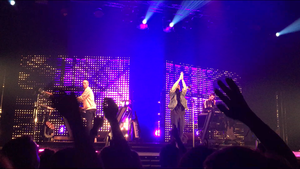
Concert de Synapson à la Belle Électrique (Grenoble), le 25/10/2018
La Belle Électrique est une salle de concert située sur l'esplanade Andry-Farcy à Grenoble dans le quartier Bouchayer-Viallet. Imaginée et mise en place par l'association MixLab, elle est mise en service le 10 janvier 2015, avec un premier concert d'inauguration ouvert par le groupe grenoblois Monkypolis. C'est une salle de concert le soir mais c'est également un bar-restaurant de 80 couverts ouvert les midis du lundi au vendredi.
Synapson est un groupe de synthpop français. Il est formé en 2009 par deux amis d'enfance, Alexandre Chiere et Paul Cucuron, devenus DJ, remixeurs et producteurs. Fin 2015 sort un nouvel album intitulé Convergence.